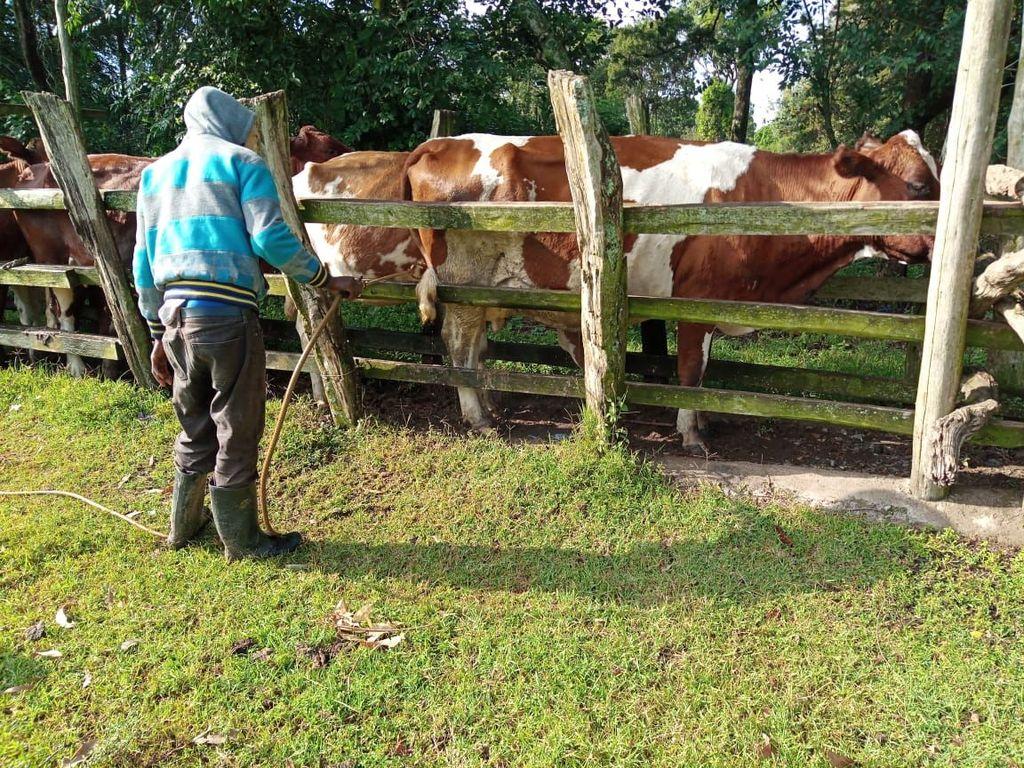
Mwanaume amevaa kofia ya [cs]blue[cs] na kijivu, shati la mikono mirefu, suruali ya [cs]jeans[cs], na buti za mvua, nyeusi, akisimama nyuma ya kundi la ng'ombe. Ng'ombe hao wana rangi ya kahawia na nyeupe.